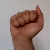
The image shows a hand gesture representing the letter 'A' in Indian Sign Language.